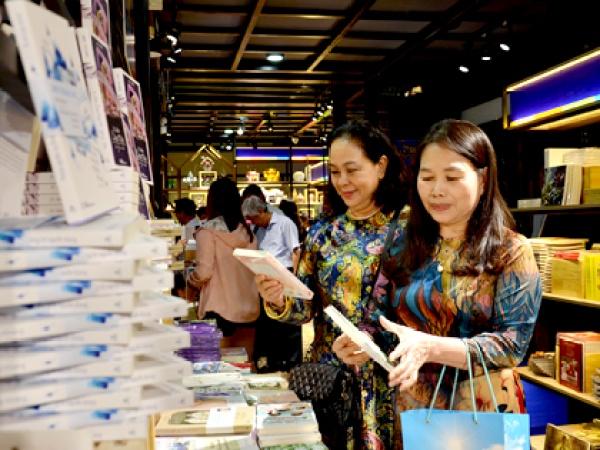
có hai người phụ nữ đang đứng trước một kệ sách